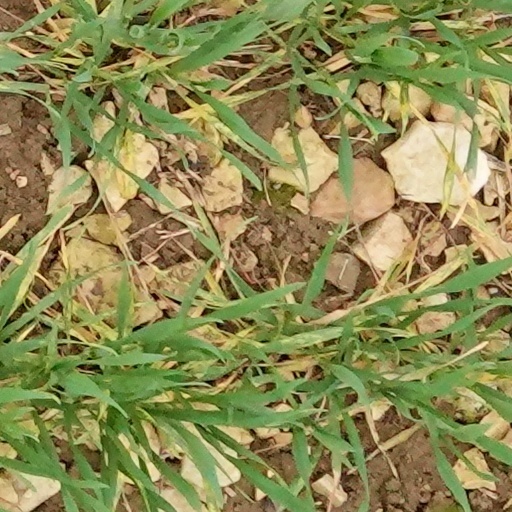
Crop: wheat